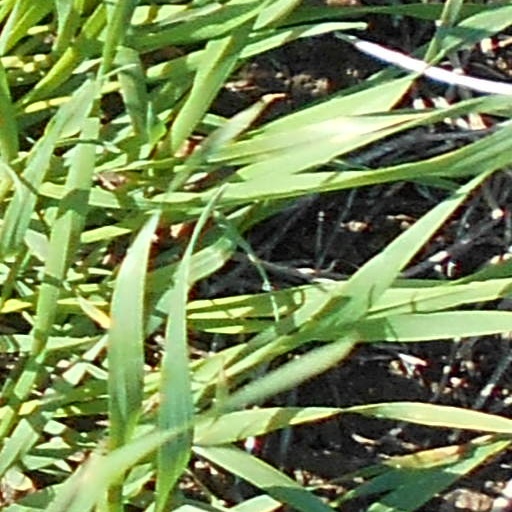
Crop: wheat